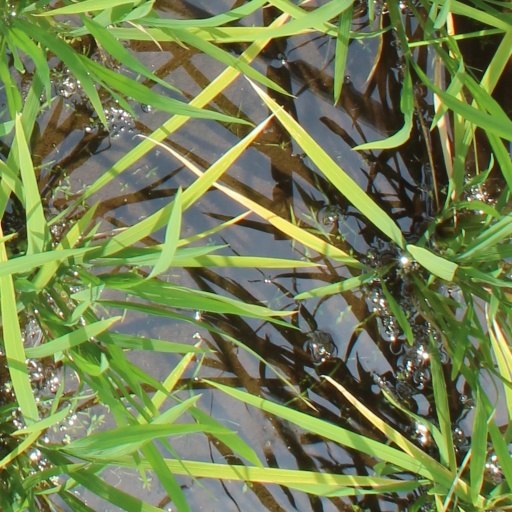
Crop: rice